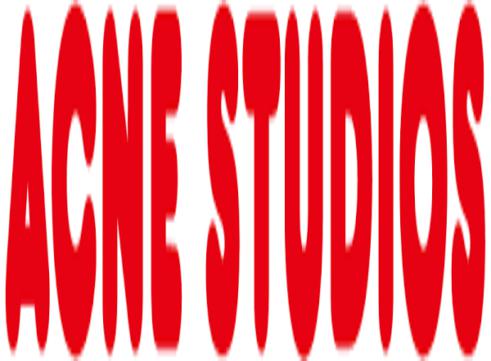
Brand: Acne Studios
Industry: Clothes